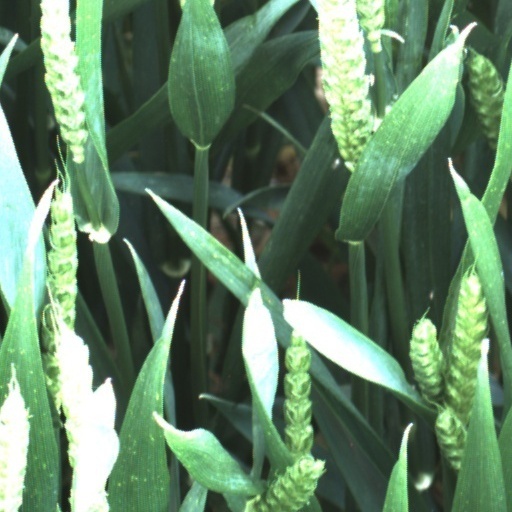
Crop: wheat